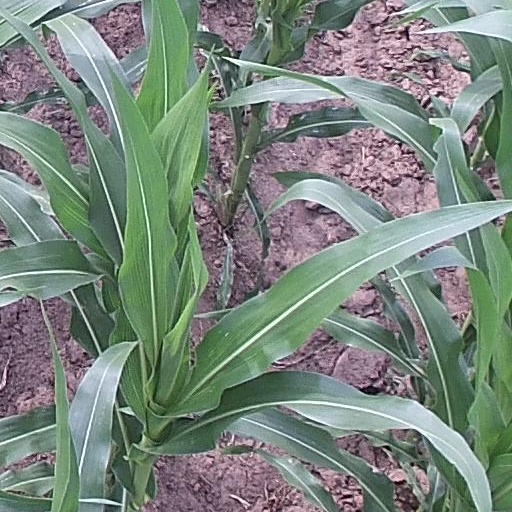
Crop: maize; corn